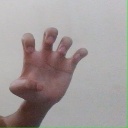
अक्षर: झ